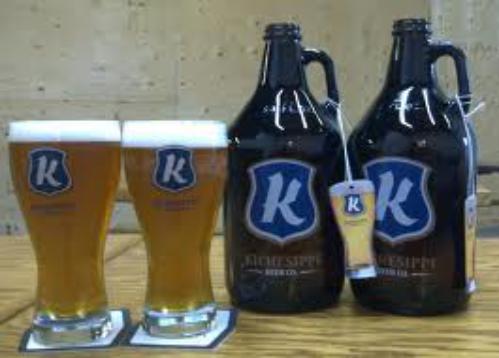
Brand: kichesippi-2
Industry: Food